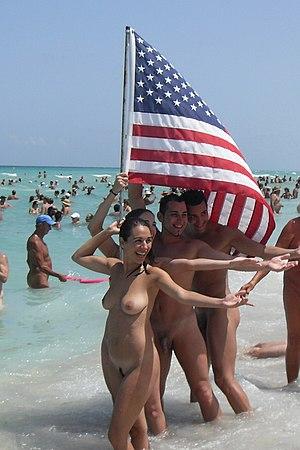
Des naturistes américains sur la plage Haulover, en Floride.
Le tourisme naturiste ou tourisme nudiste est une forme de tourisme pour lequel les pratiquants fréquentent soit des établissements touristiques dédiés à la pratique du naturisme, soit des lieux de villégiature ordinaires mais avec une pratique du nudisme sur place ou à proximité. Il s'est développé à partir des années 1920 en Europe.